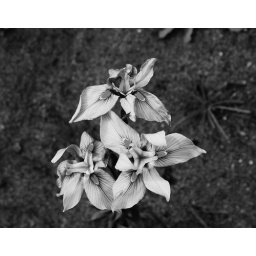
It is amazing how a black and white photograph forces the eye to acknowledge the beauty of geometry in a subject...